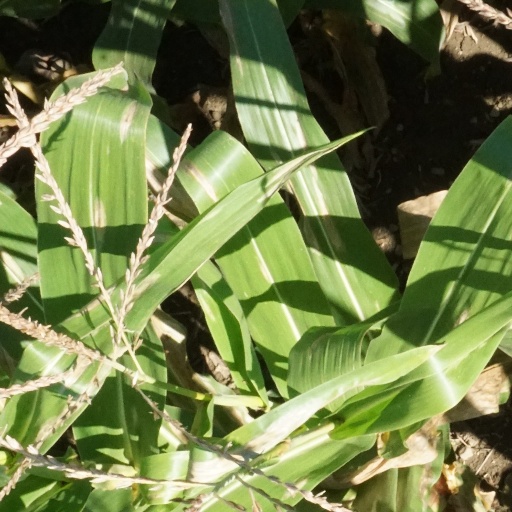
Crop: maize; corn